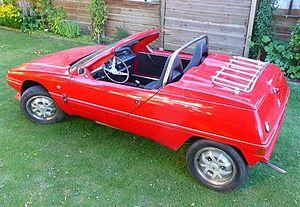
La 2 CV Citroën Manx est une automobile en kit du milieu des années 1990, construit sur un châssis de Citroën 2 CV.